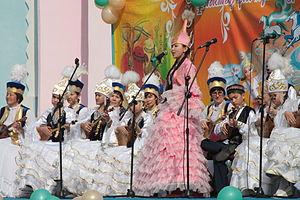
Costume traditionnel pour Norouz, Kazakhstan. Chanteuse, joueur et joueuses de dombra.
Norouz est la fête traditionnelle des Iraniens qui célèbrent le nouvel an du calendrier persan. La fête est célébrée par certaines communautés le 21 mars et par d'autres le jour de l'équinoxe vernal, dont la date varie entre le 20 et le 22 mars.
La culture du Kazakhstan, pays de l'Asie centrale, désigne d'abord les pratiques culturelles observables de ses habitants.
Tekeli est une ville de l'oblys d'Almaty, au sud-est du Kazakhstan.